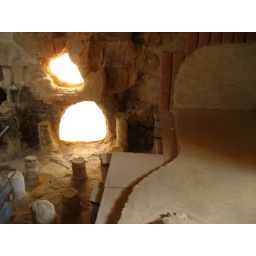
Water is boiling under this floor for the sauna bath